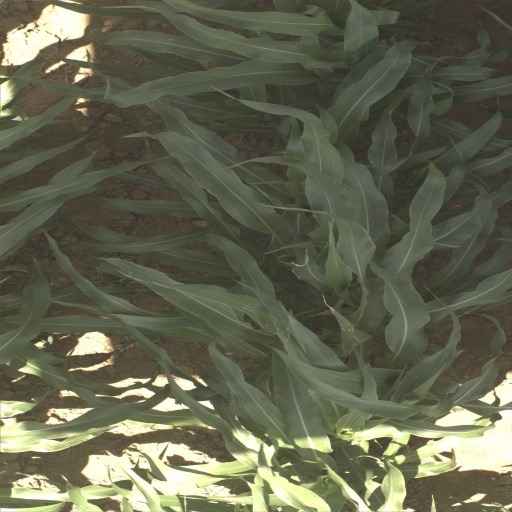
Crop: sorghum